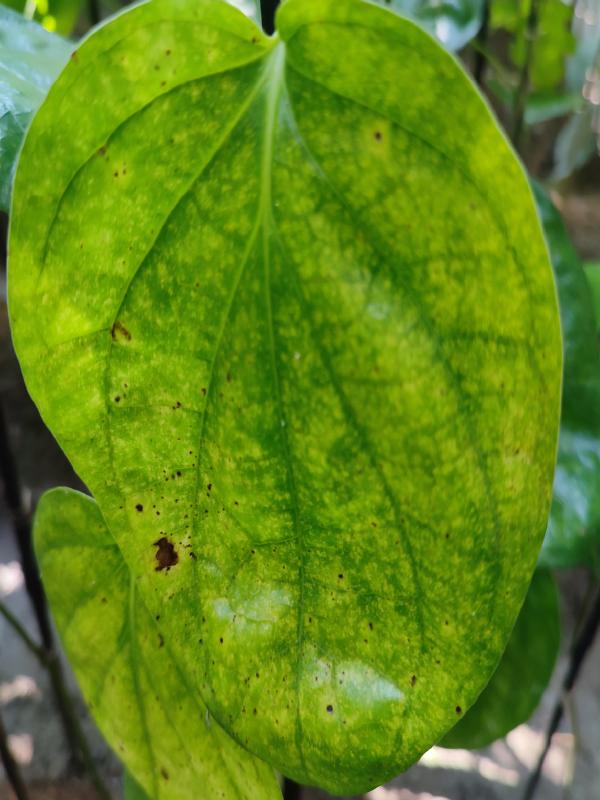
Label: Bacterial_Leaf_Disease